City of Campbelltown (South Australia)

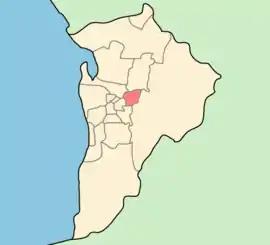

The City of Campbelltown is a local government area in the inner eastern suburbs of Adelaide, South Australia about 6 kilometres from the Adelaide GPO. The city is bordered by the River Torrens and the City of Tea Tree Gully, the District of Adelaide Hills, the City of Burnside, the City of Norwood Payneham St Peters, and the City of Port Adelaide Enfield.